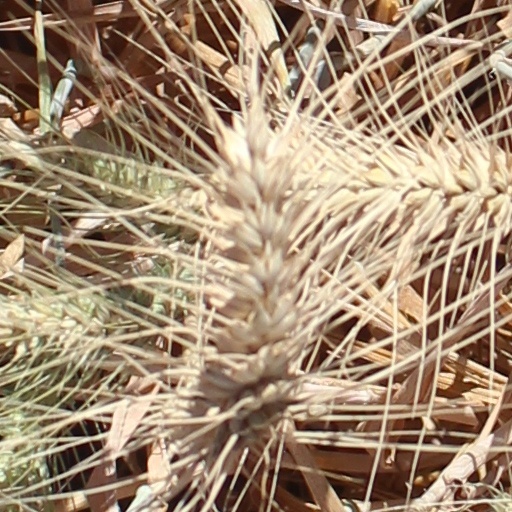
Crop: wheat